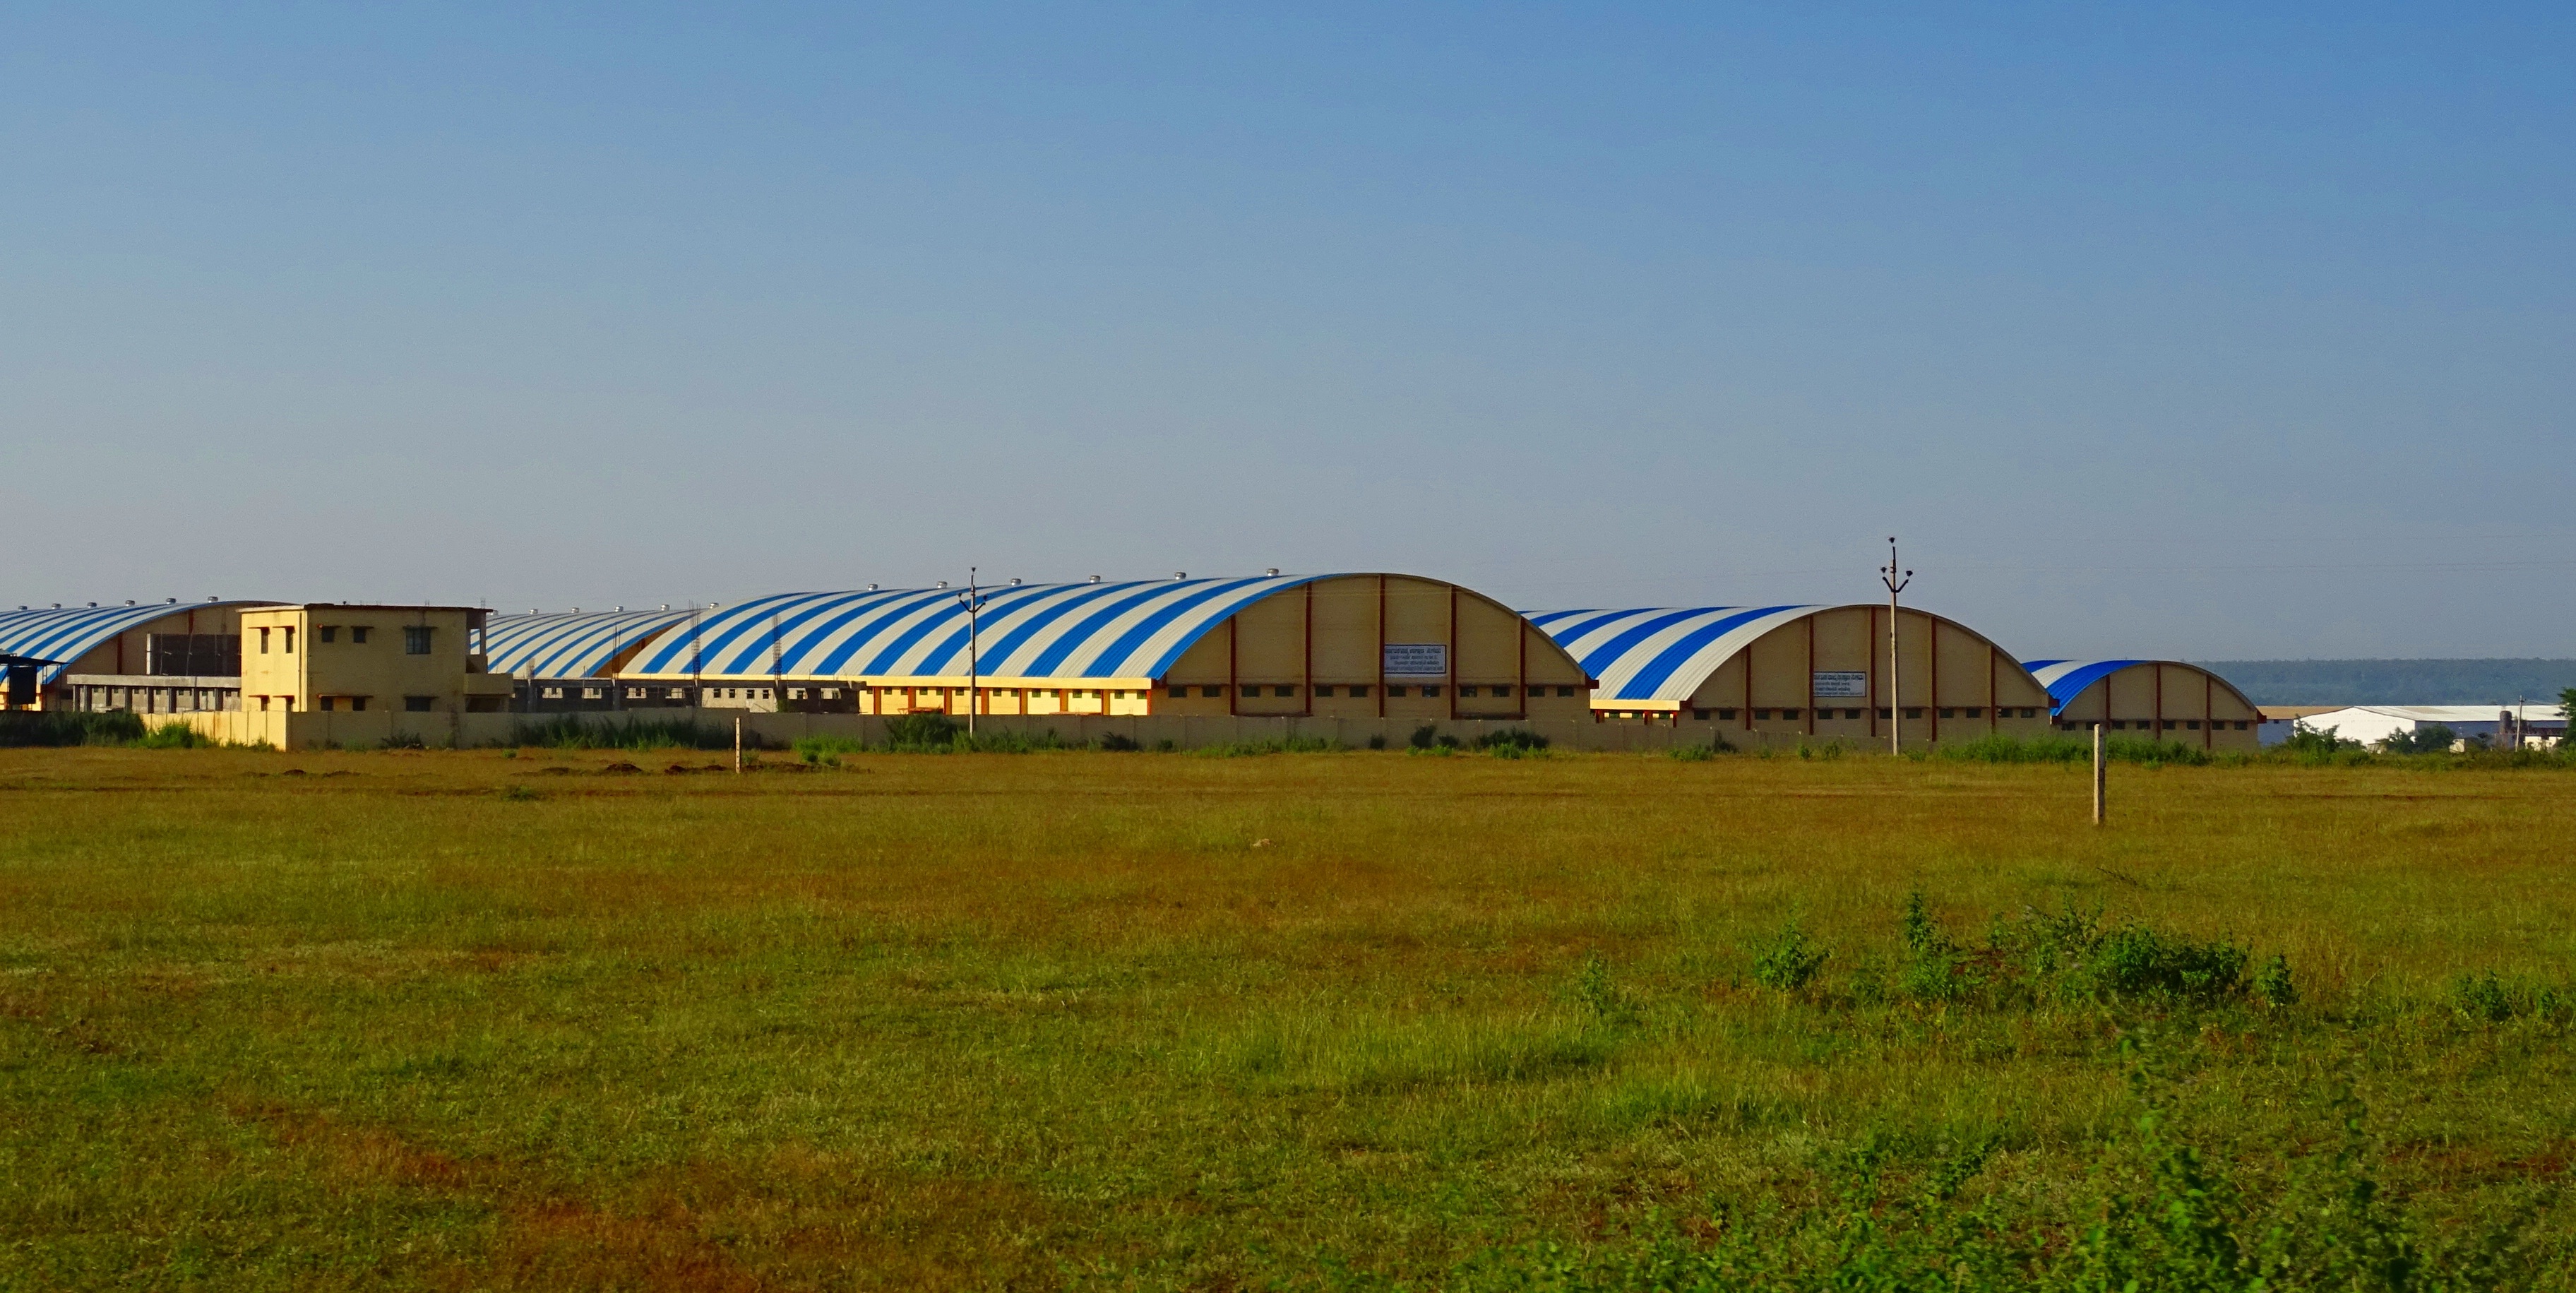
architecture, field, farm, prairie, building, barn, shed, construction, industrial, factory, industry, engineering, india, rural area, bidar, atmosphere of earth